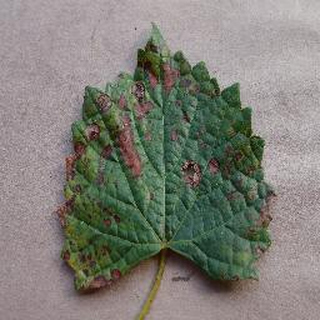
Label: grape_esca_black_measles